Prosper Giquel

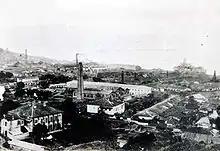
Prosper Giquel supervised the building of the Fuzhou Arsenal in Mawei.

In 1866 Giquel became involved in the organization and planning for the Fuzhou dockyard project envisioned by Zuo Zongtang. From 1867 to 1874 he served as European director of the project which Shen Baozhen, as the imperial commissioner, headed. The objective of the dockyard was to create a modern Chinese fleet of warships and transports, and to educated technicians in Western sciences. These efforts contributed to China's Self-Strengthening Movement of acquiring Western knowledge. Similarly, the Nanjing Arsenal was put under the responsibility of the Englishman Halliday Macartney.